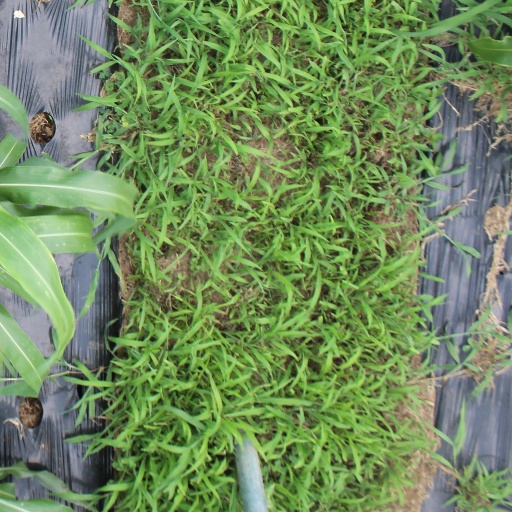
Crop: sorghum